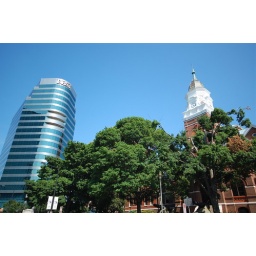
Ultramodern glass tower and 19th century courthouse tower vie for attention in downtown Knoxville.